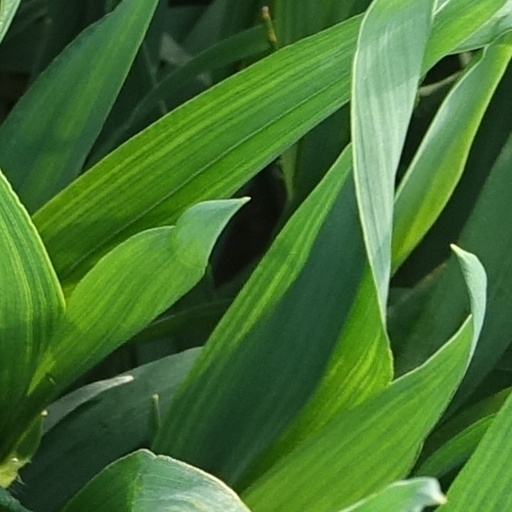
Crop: wheat